Château de Rayne-Vigneau

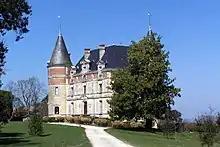
Château de Rayne-Vigneau in Bommes (Gironde, France)

Château de Rayne-Vigneau is a sweet white wine ranked as Premier Cru Classé (French, “First Growth”) in the original Bordeaux Wine Official Classification of 1855. Belonging to the Sauternes appellation in Gironde, in the region of Graves, the winery is located in Bommes. It has been owned by Crédit Agricole since 2004.